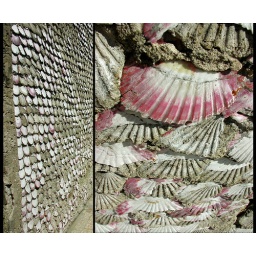
a wall of a house in Galicia, Spain